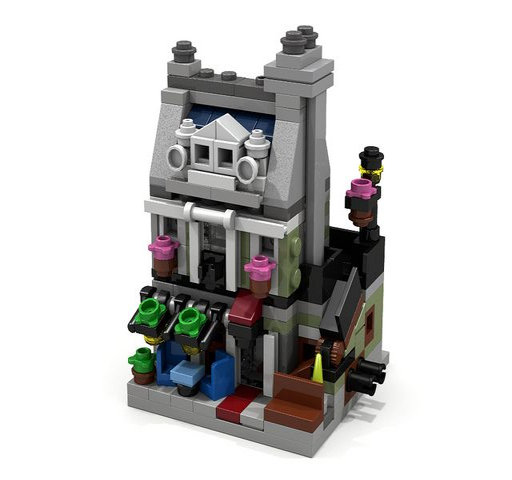
this was a bit tricky because it 's the smallest of the modular houses yet .